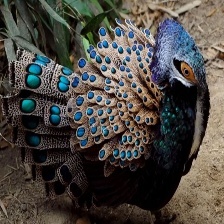
Species: BORNEAN PHEASANT
Scientific name: POLYPLECTRON SCHLEIERMACHERI